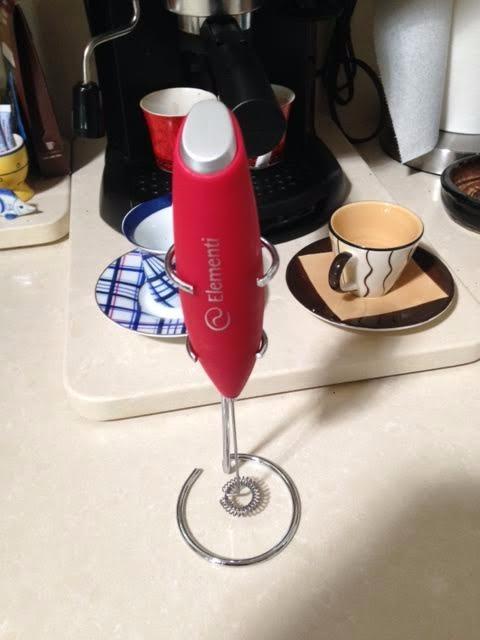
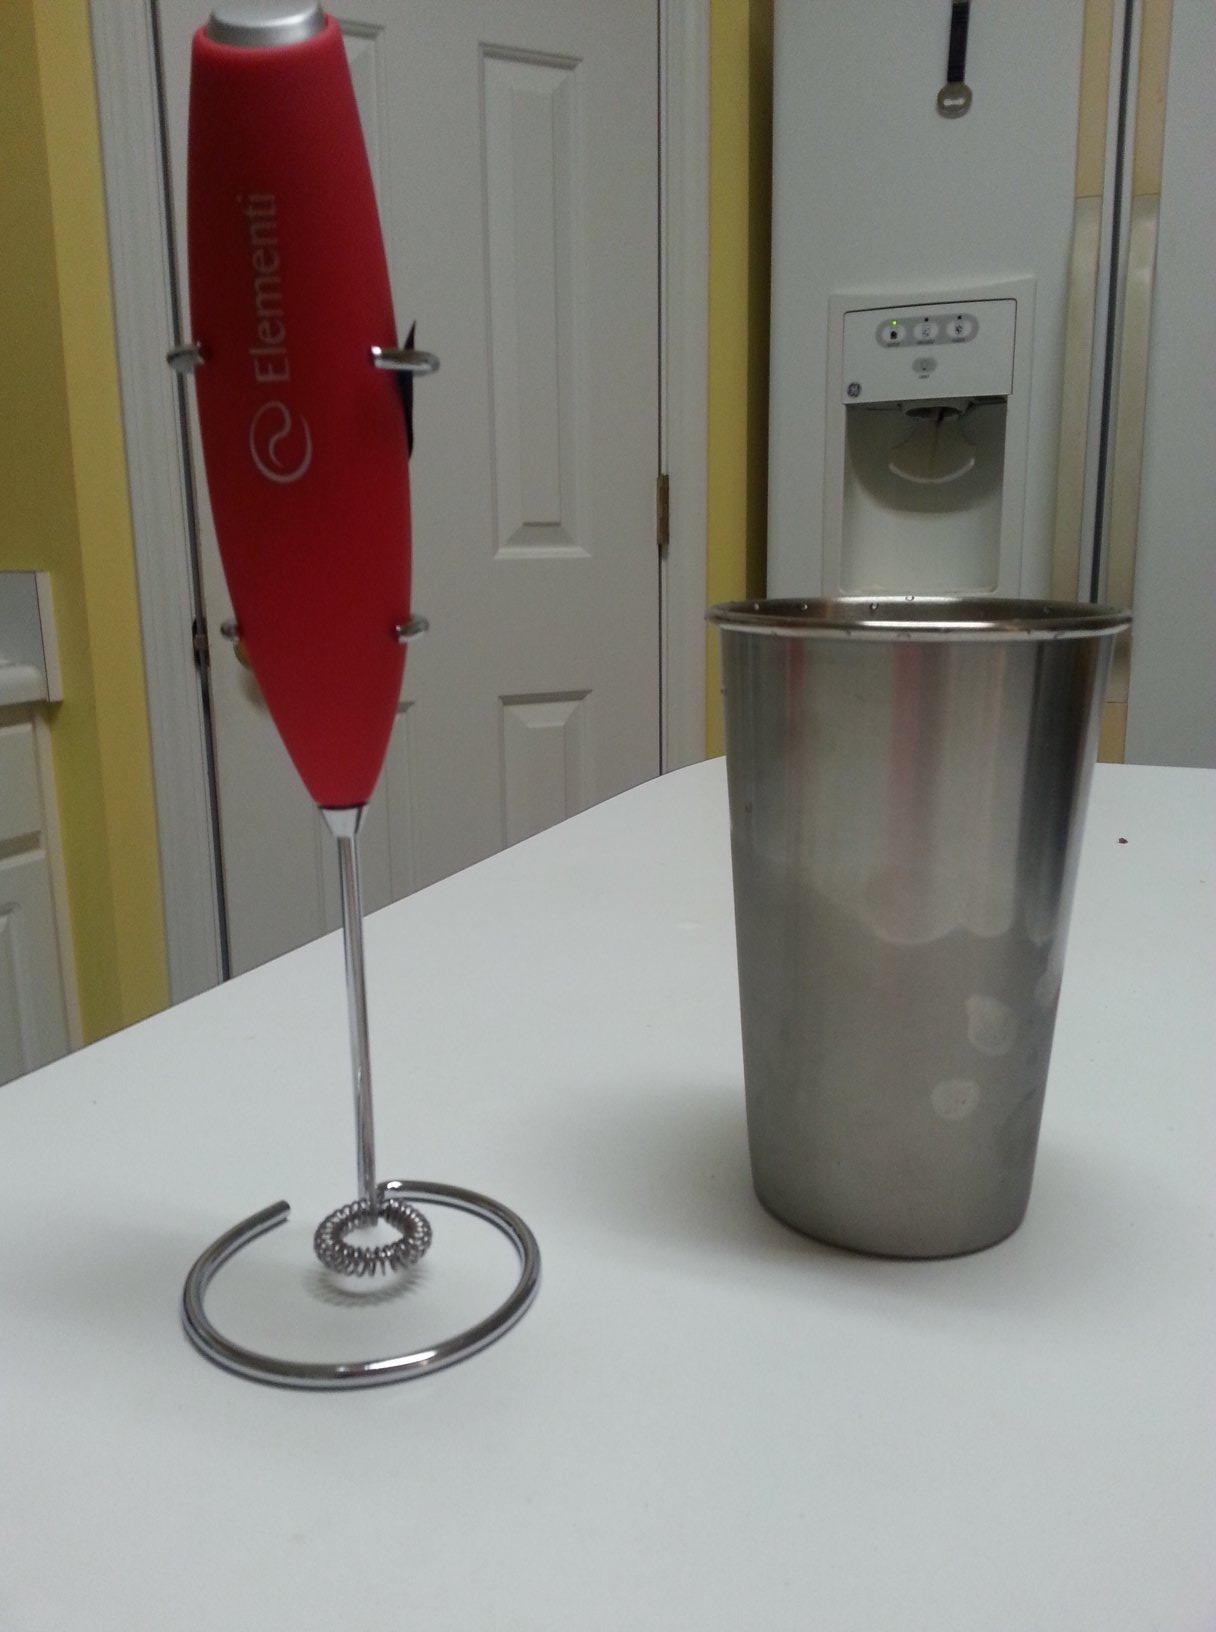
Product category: items_mixer
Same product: yes